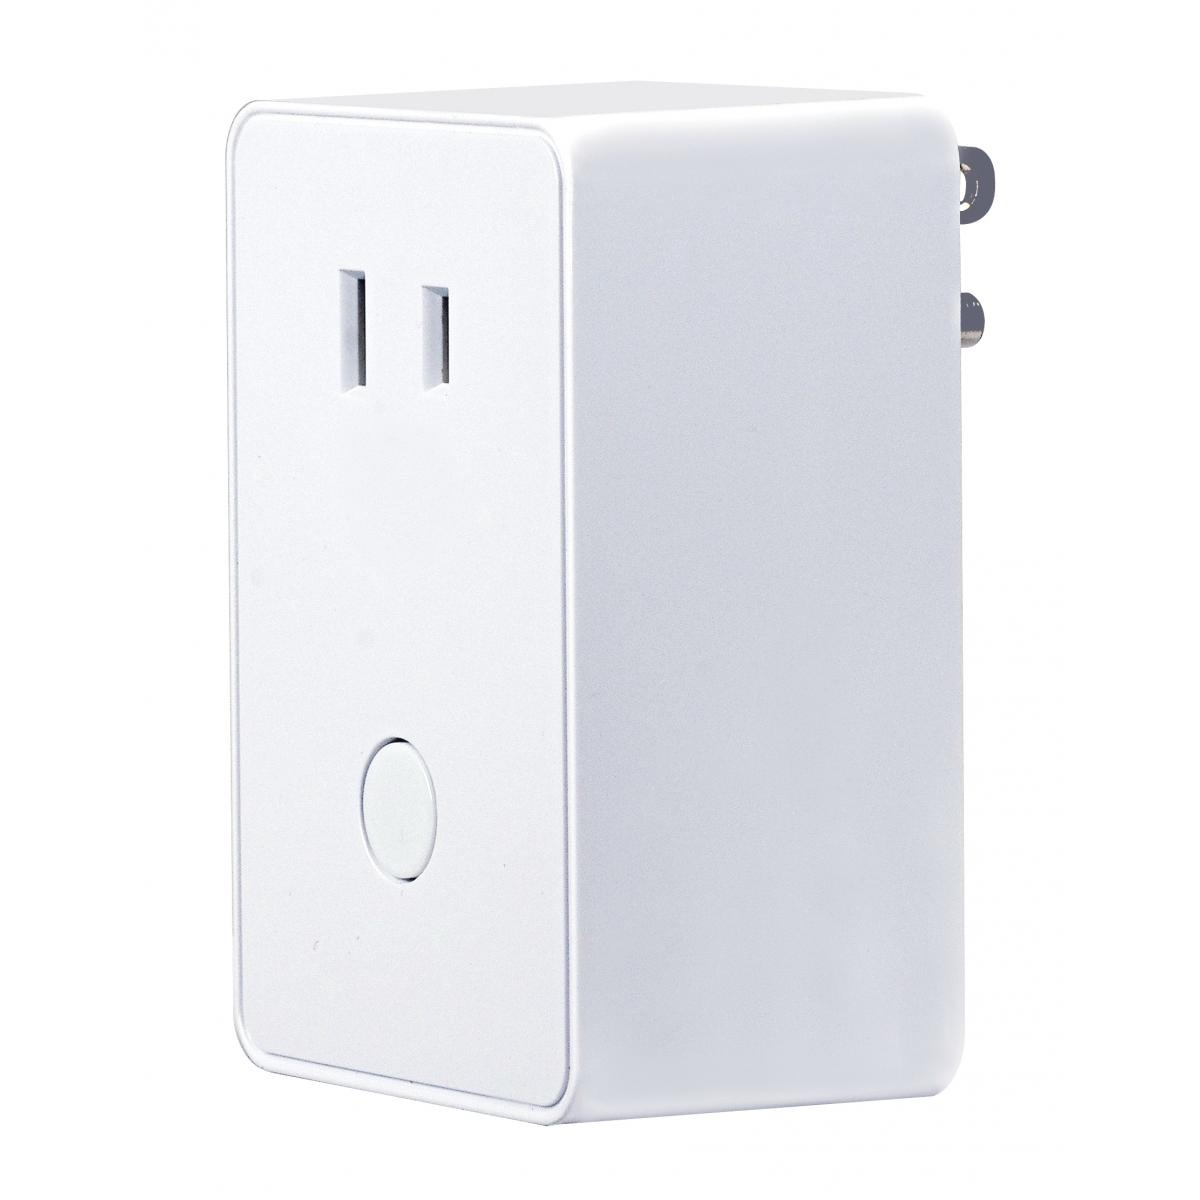
Satco Lighting 86-101   Home Decor White
Satco Lighting 86-101 Dimmer Controls & Switches Home Decor White Traditional . Please refer to the datasheet for all product specifications. Satco Lighting MPN: 86-101
Brand: Satco Lighting
Category: Hardware > Power & Electrical Supplies > Electrical Switches > Light Switches > Dimmer Switches